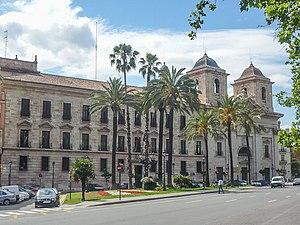
La délégation du gouvernement dans la Communauté valencienne est un organe du ministère de la Politique territoriale. Le délégué représente le gouvernement de l'Espagne dans la Communauté valencienne.